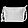
Label: Bag